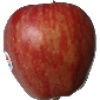
Label: Apple Red 1